Volkswagen Jetta

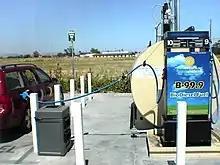
Wagon being fueled with biodiesel

The seventh-generation 2018 (2019 in United States) Volkswagen Jetta debuted at the 2018 North American International Auto Show in Detroit, Michigan, on 14 January 2018, after Volkswagen released an exterior design sketch in December 2017. The Jetta is based on Volkswagen's MQB platform, which underpins other Volkswagen vehicles including the Volkswagen Golf and the Volkswagen Atlas.